American University of Paris

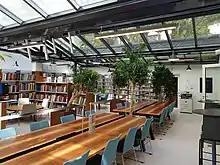
The atrium library in the Learning Commons.

The university is located in the 7th arrondissement of Paris, on the left bank and in close proximity to the Eiffel Tower, the Seine River and the Invalides. Its urban campus consists of seven buildings.